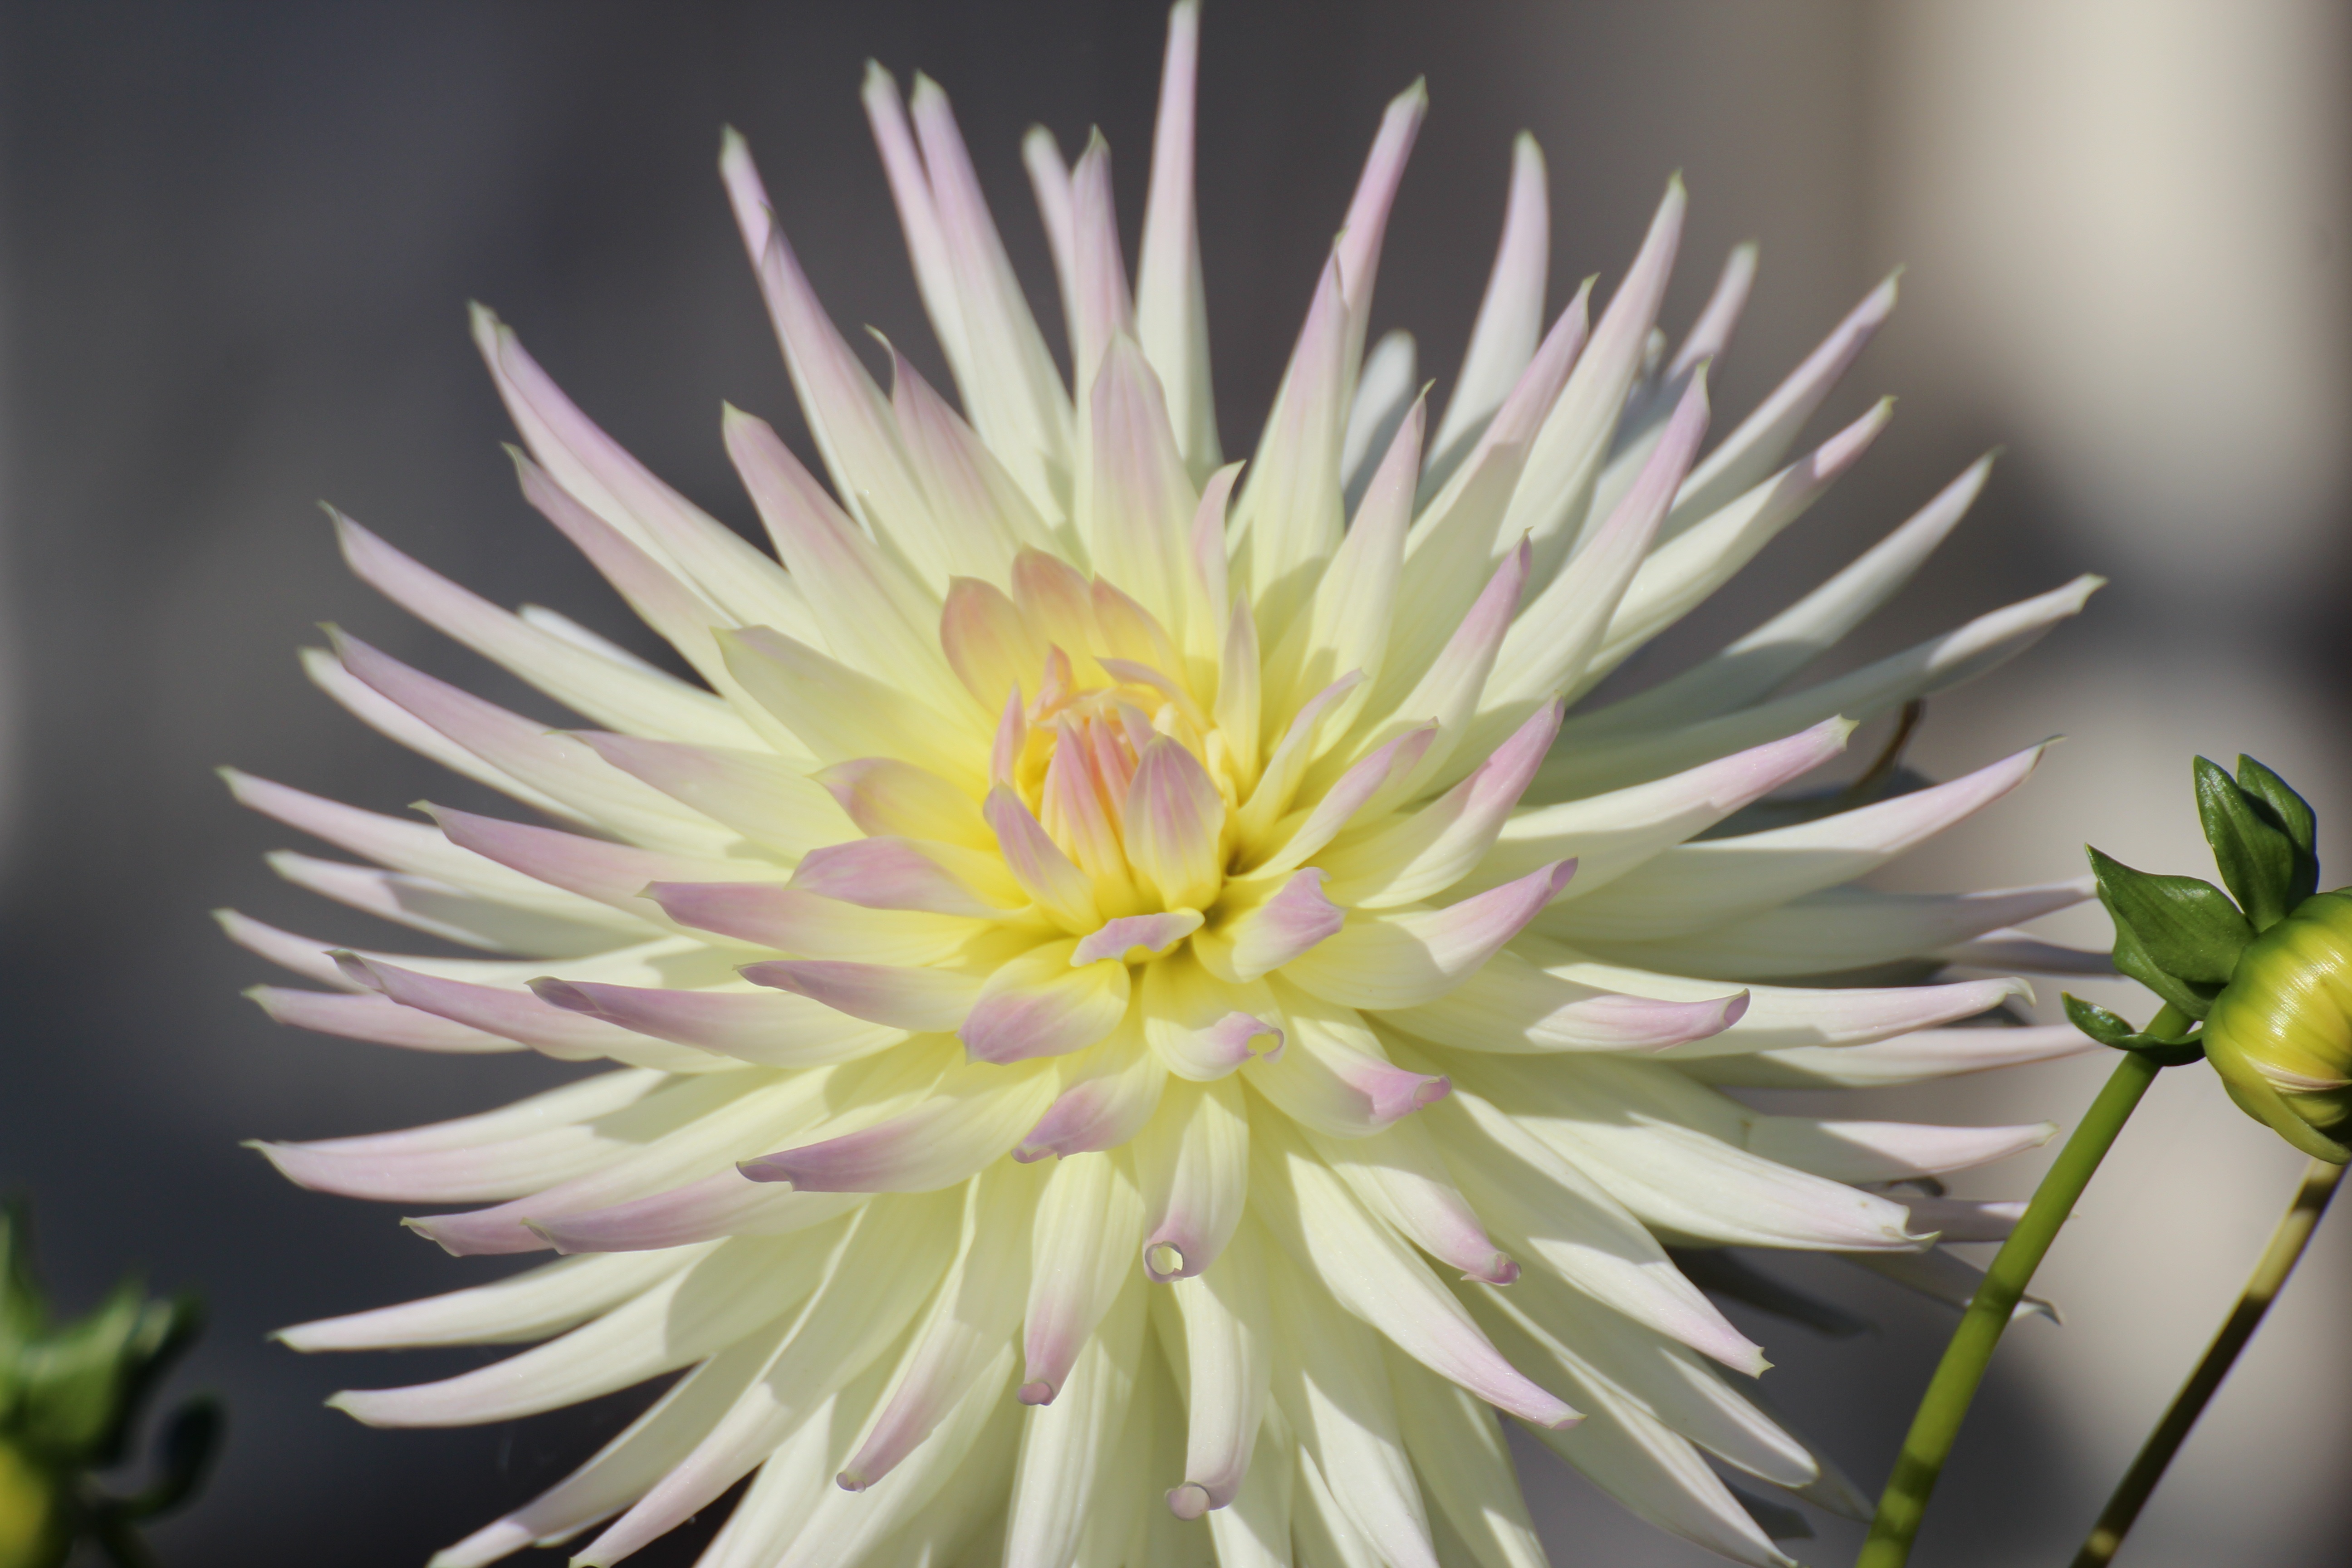
nature, blossom, plant, white, photography, flower, petal, bloom, daisy, botany, yellow, flora, flowers, close up, dahlia, dahlia garden, floristry, composites, macro photography, garden plant, flowering plant, daisy family, plant stem, land plant, chrysanths